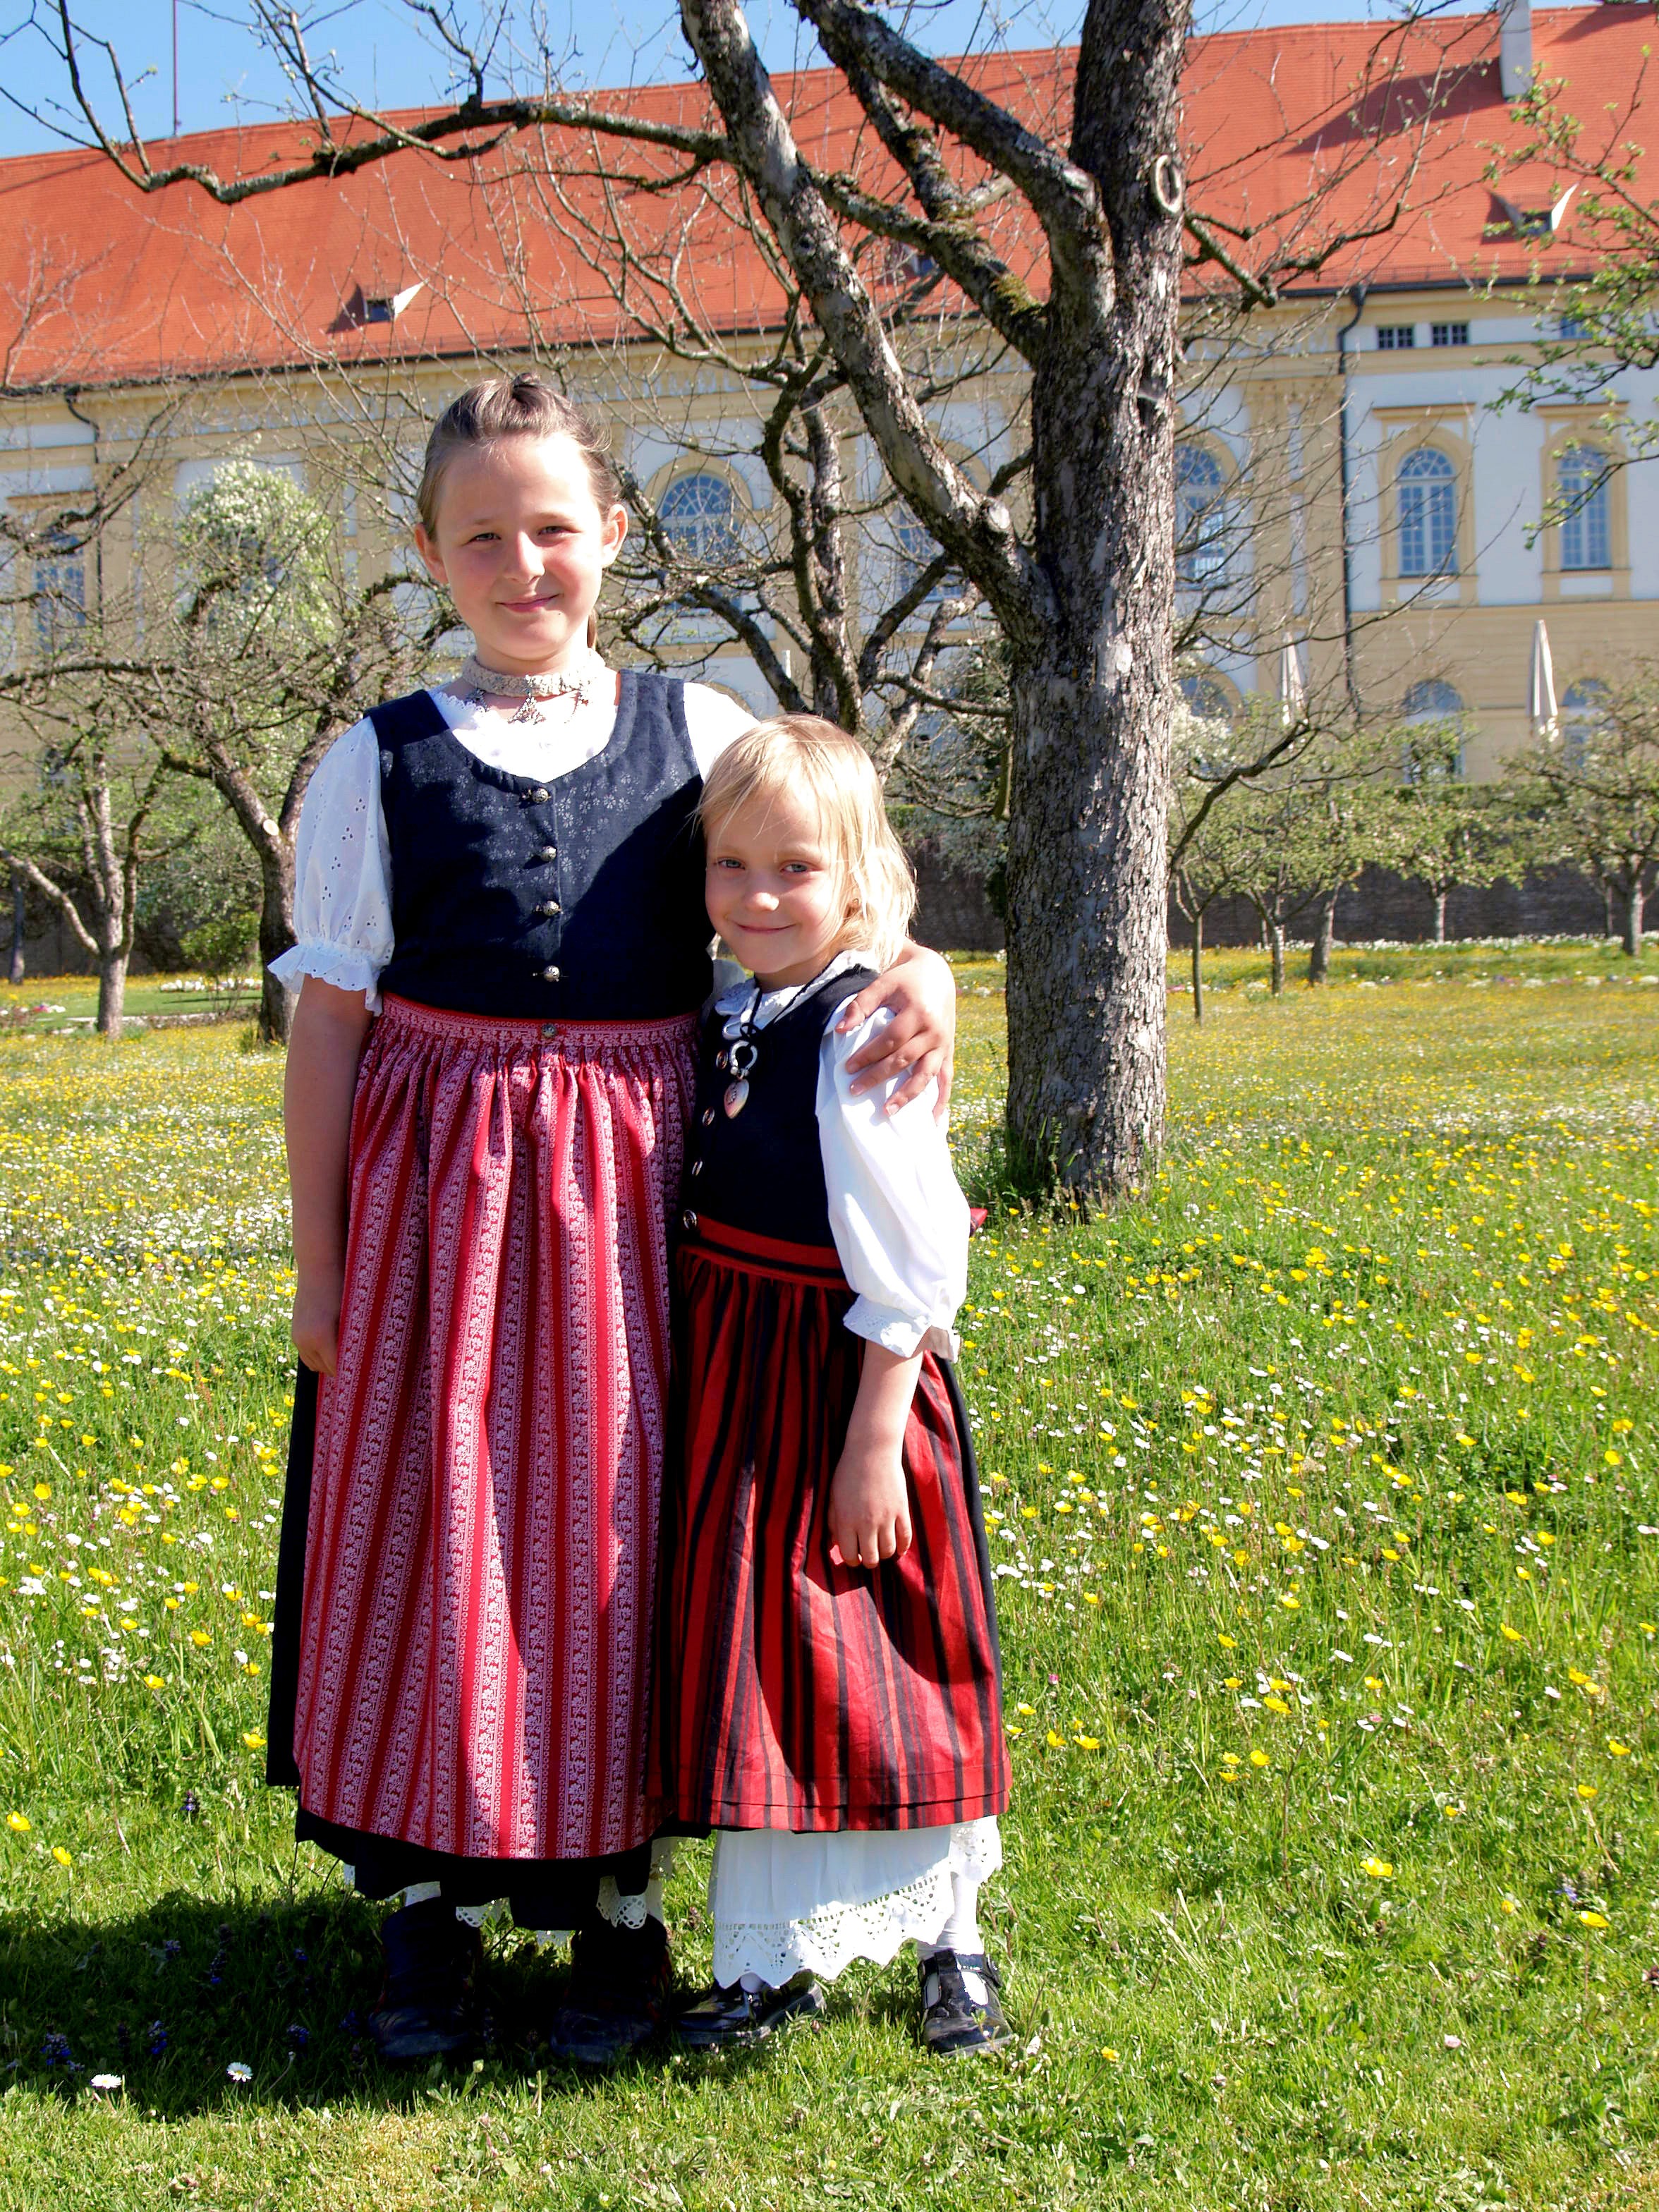
person, people, spring, youth, autumn, child, human, clothing, smiling, family, kids, girls, children, dress, youngster, bavaria, costume, middle ages, dirndl, dachau, dresses, bavarian